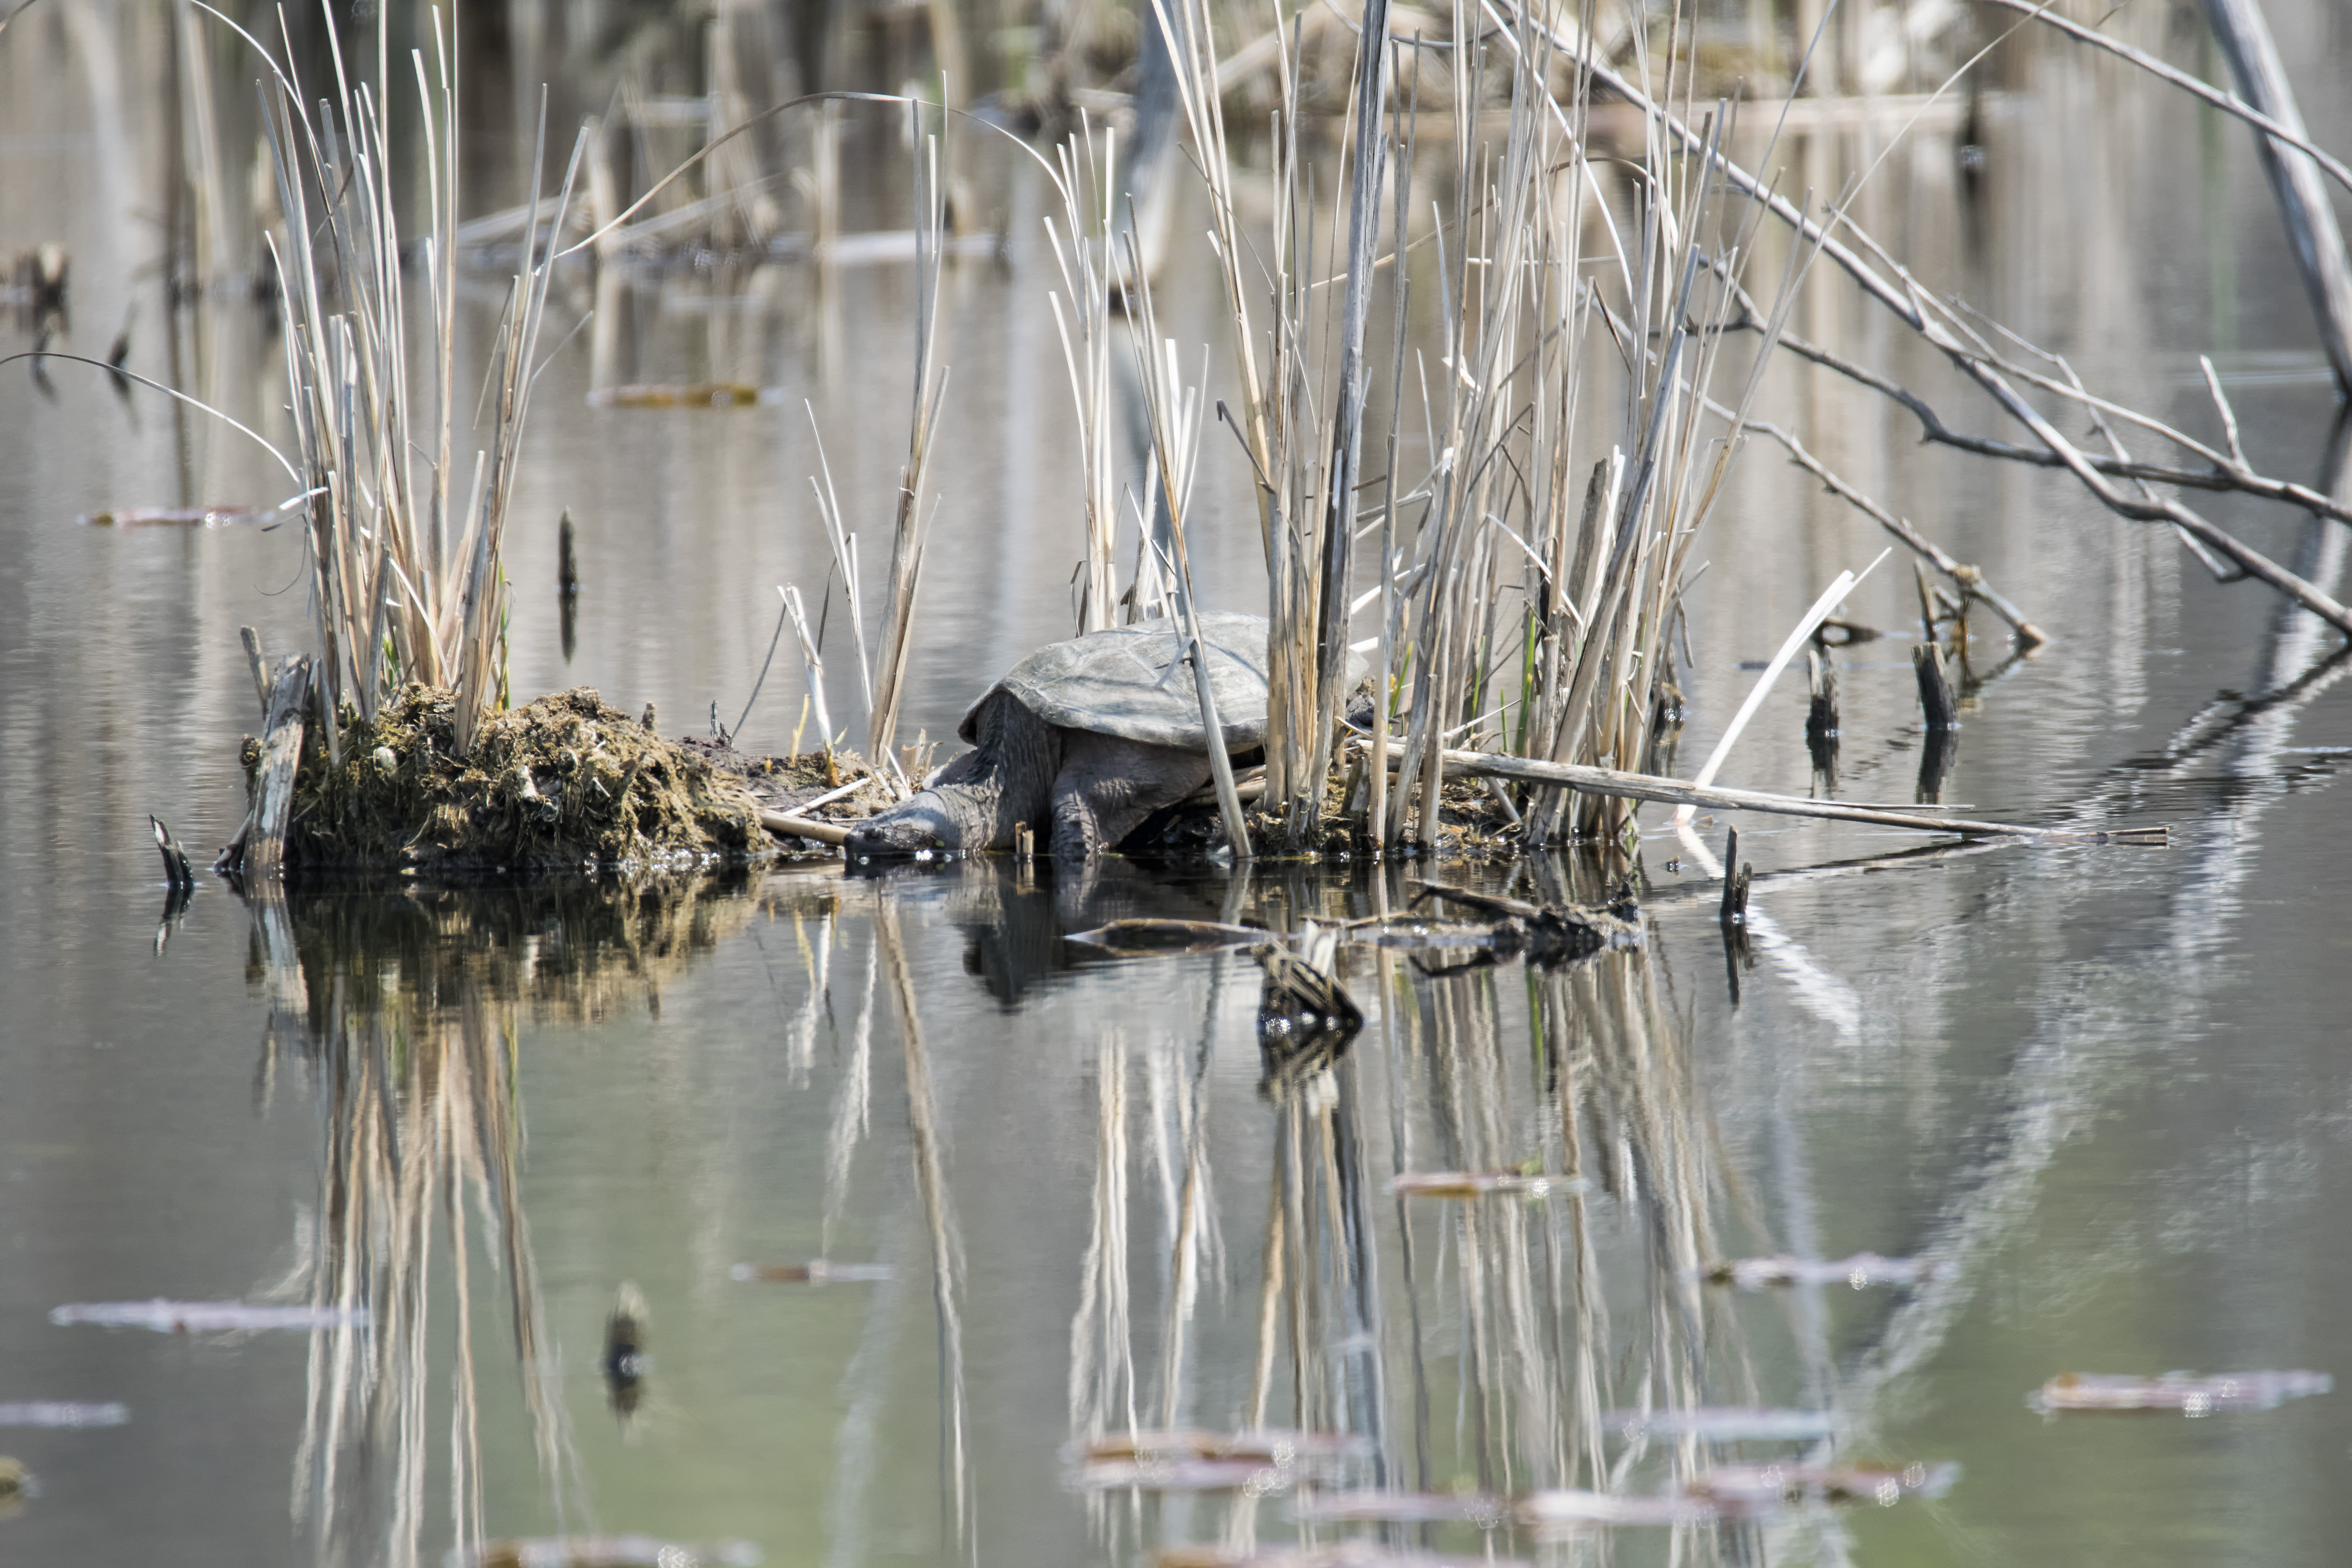
water, winter, bird, wildlife, reflection, turtle, duck, canada, wetland, quebec, waterfowl, water bird, sherbrooke, tortue, ducks geese and swans